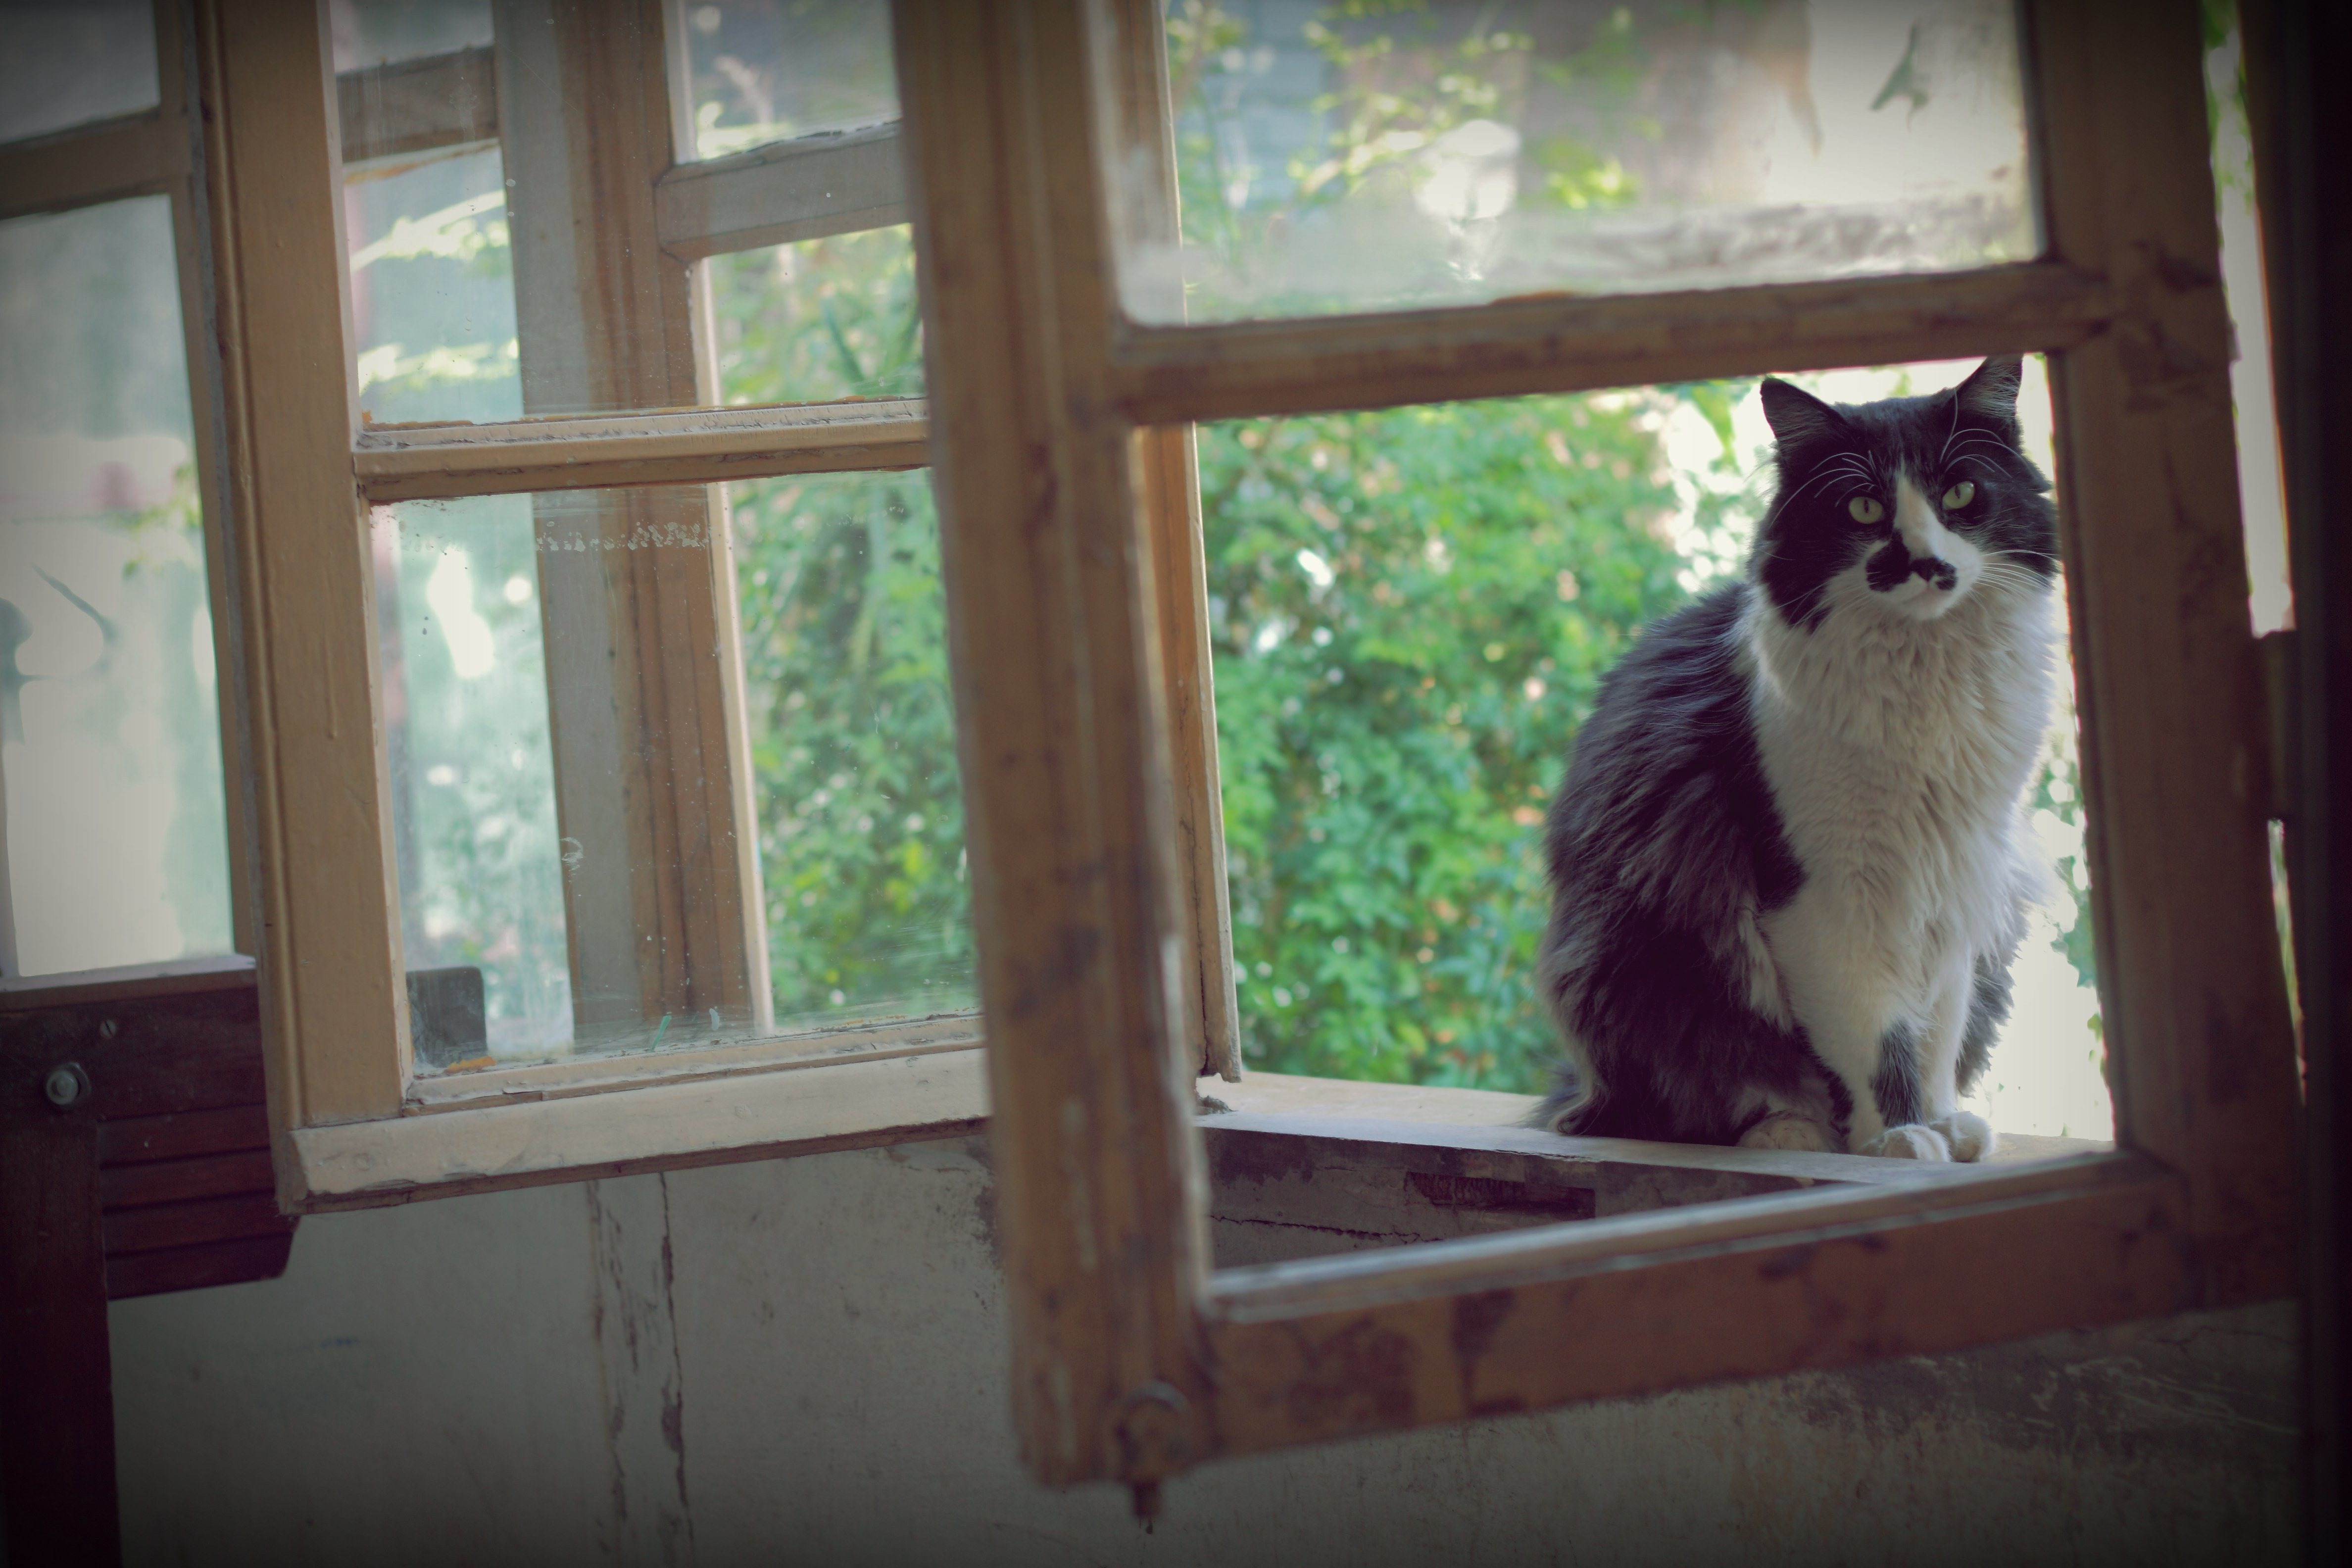
window, animal, pet, cat, feline, mammal, rest, animals, animal shelter, small to medium sized cats, cat like mammal